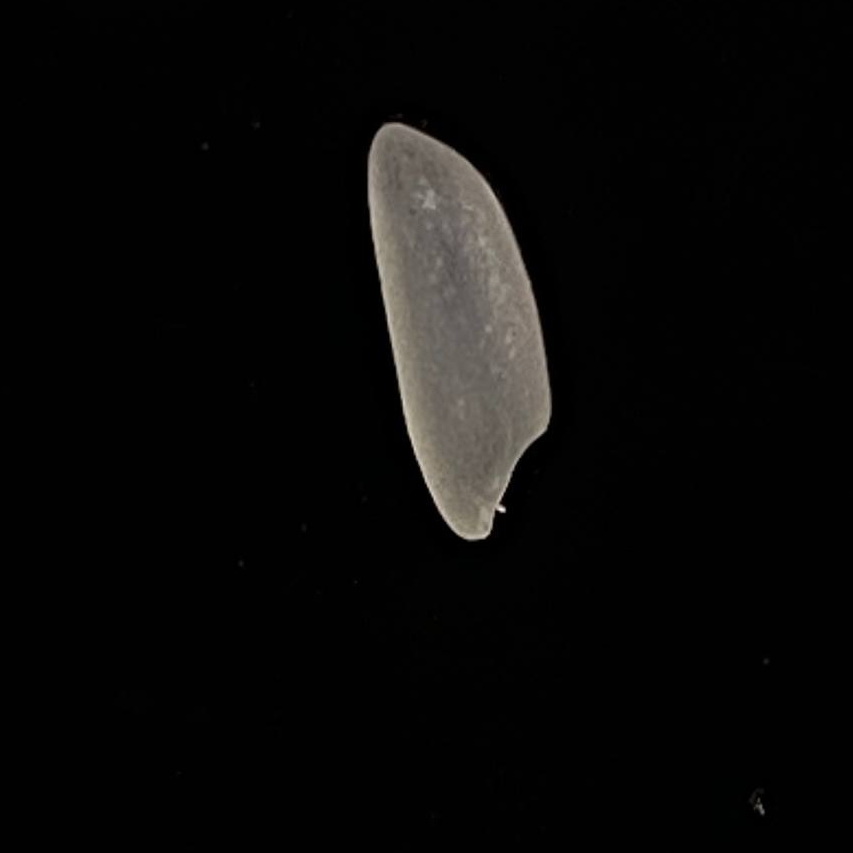
Rice variety: Katarivog